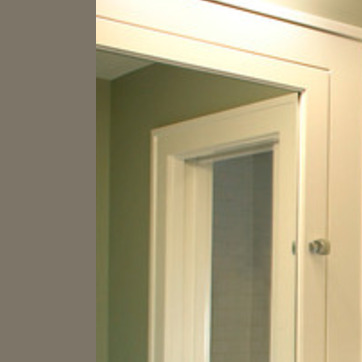
Material: mirror